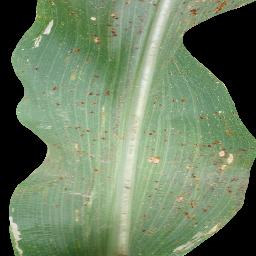
Label: Corn_(Maize)___Common_Rust